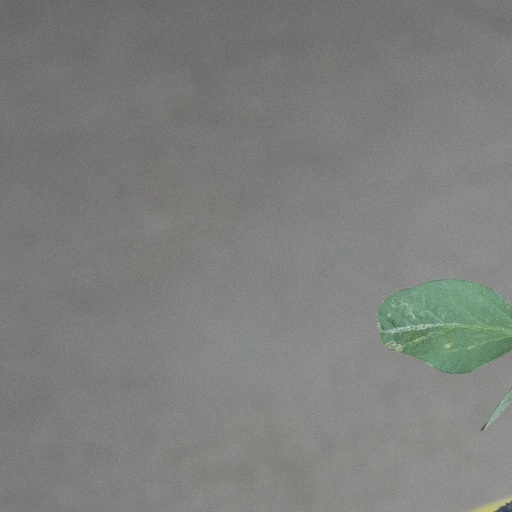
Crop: soybean